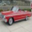
Label: automobile